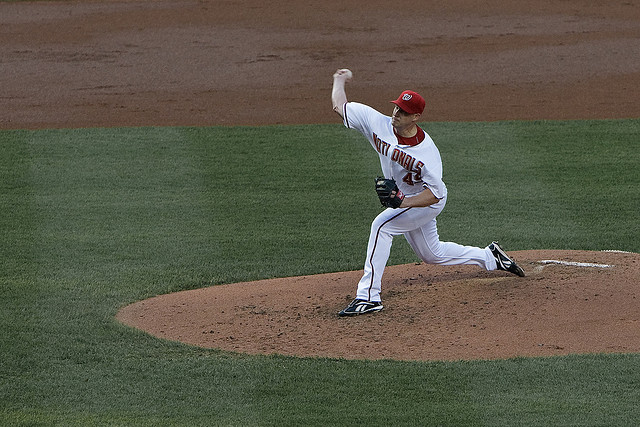
một cầu thủ ném bóng đang giơ quả bóng chày lên cao để ném